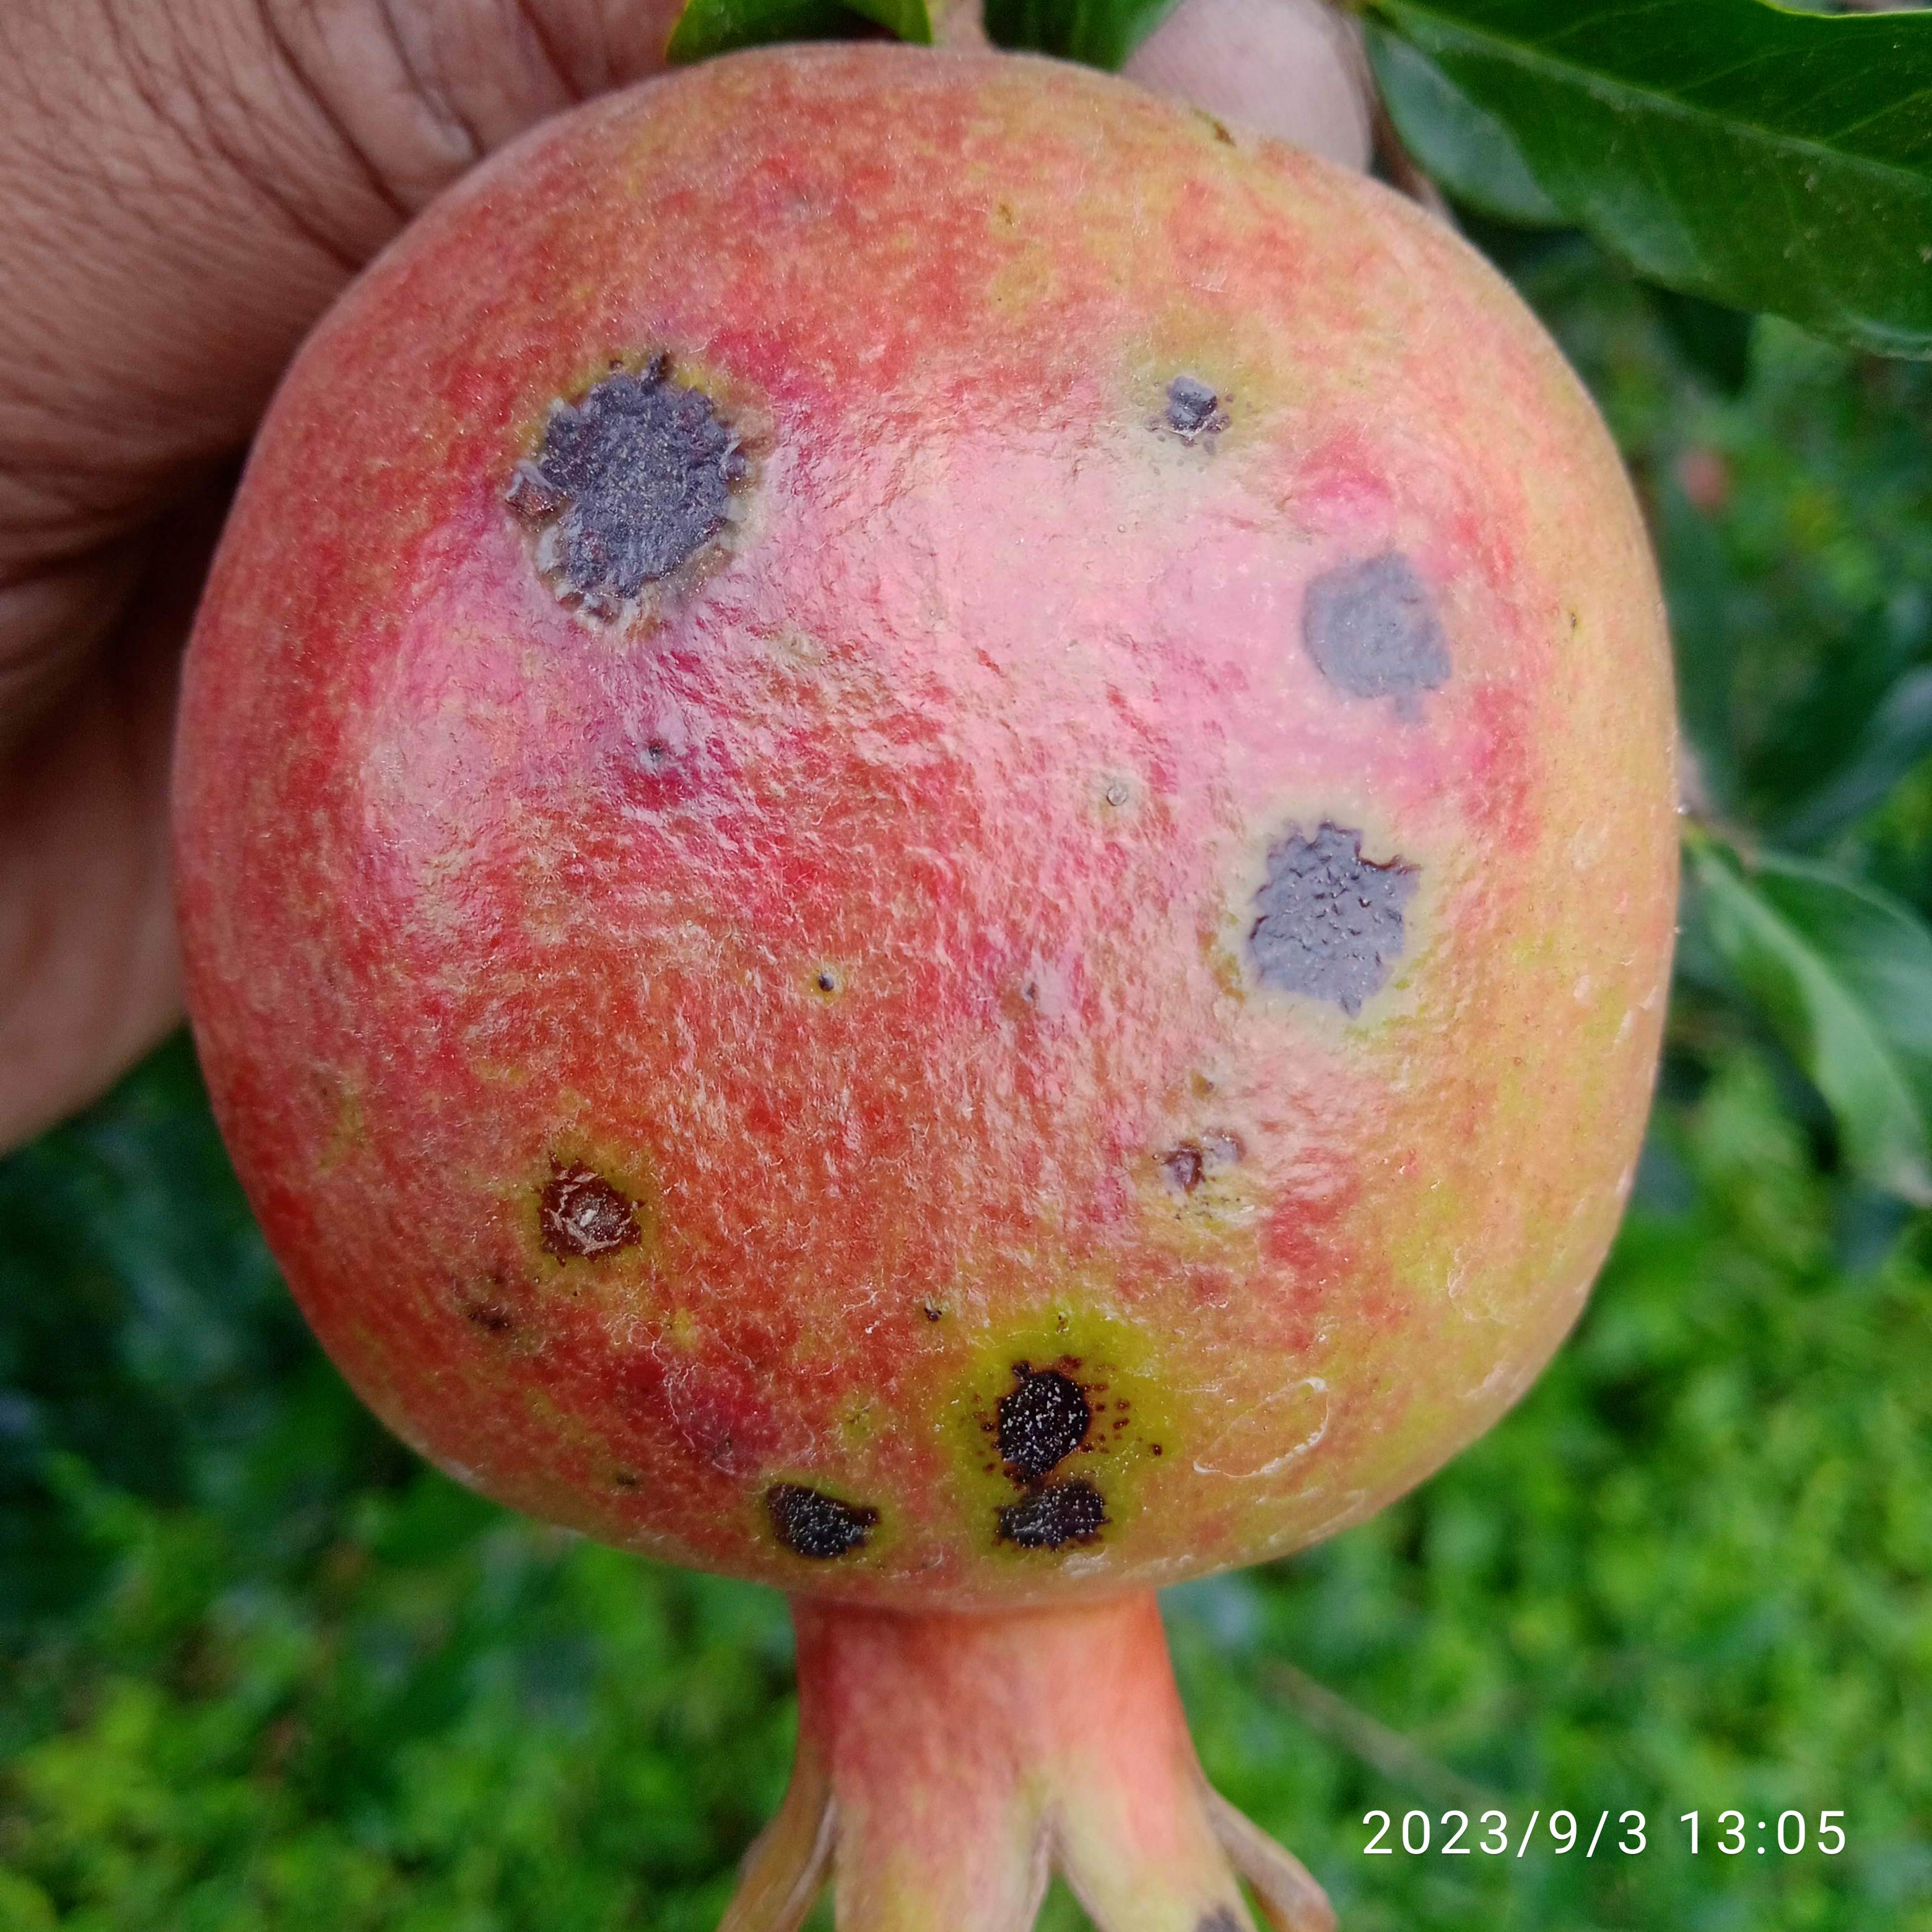
Label: Anthracnose